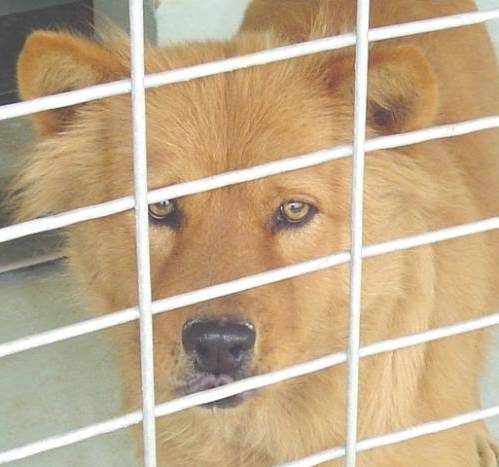
Label: dog